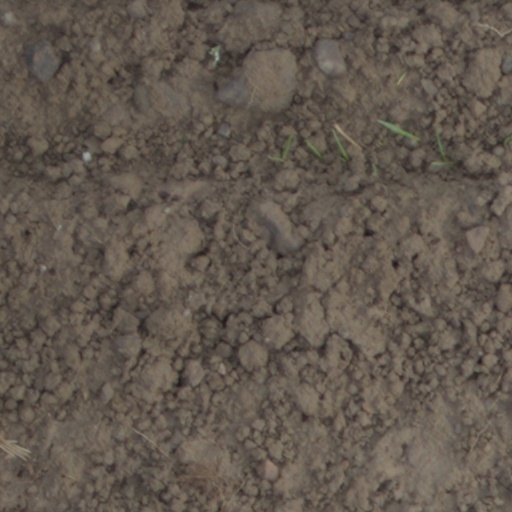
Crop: wheat